Durbuk

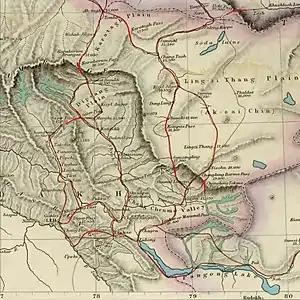
Trade routes from Ladakh (Durbuk to the north of Tankse is unmarked)

Durbuk is at a key location between the Indus Valley to the west, the Shyok Valley to the east and the Pangong Lake region to the south. The trade routes to Yarkand (via the Shyok Valley) as well as Rudok (via the Pangong Lake) passed through here.